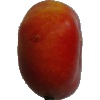
Label: Nectarine Flat 1